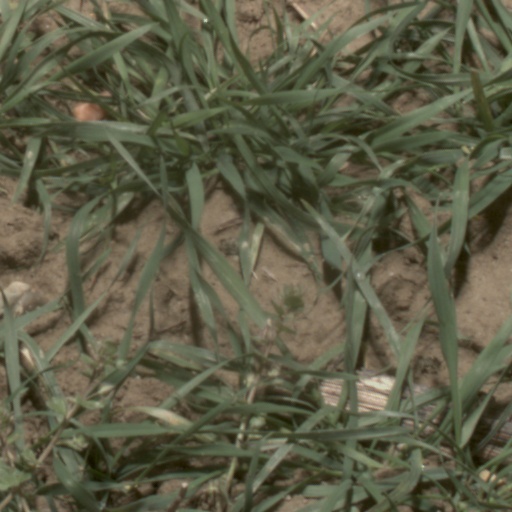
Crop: wheat